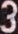
Number: 3